Loïc Badé

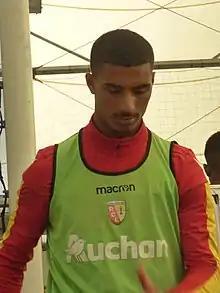
Badé with Lens in 2020

Loïc Séri Badé (born 11 April 2000) is a French professional footballer who plays as a centre-back for La Liga club Sevilla and the France national team.